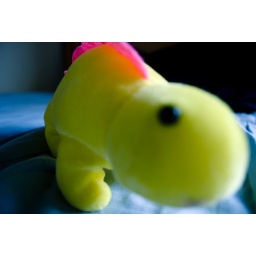
zane won this in a claw machine at a pizza hut